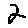
Label: 2